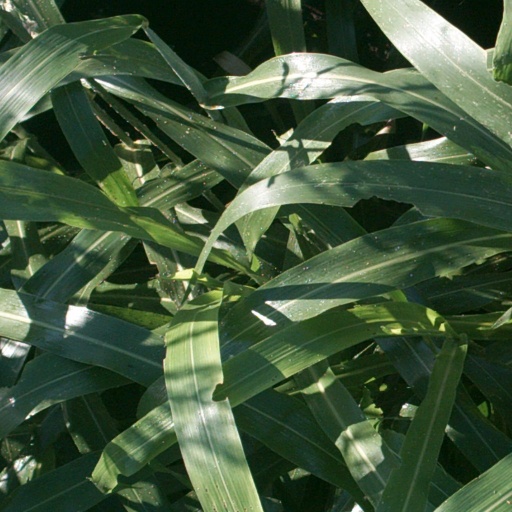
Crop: sorghum